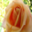
Label: rose